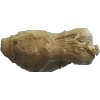
Label: ginger_root